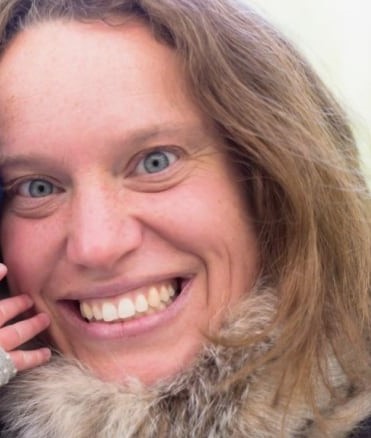
Gender: women